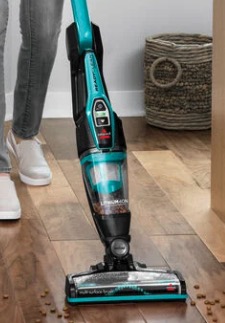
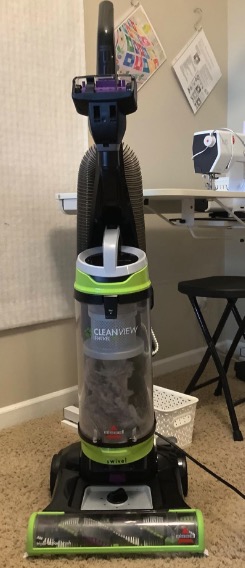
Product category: items_vacuum
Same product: no